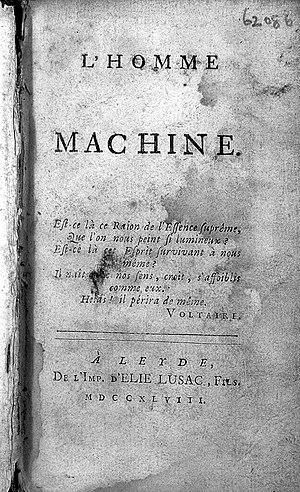
Nicolas Malebranche, né à Paris le 6 août 1638 où il est mort le 13 octobre 1715, est un philosophe, prêtre oratorien et théologien français. Dans son œuvre, il est amené à synthétiser la pensée de saint Augustin et celle de René Descartes. Il y développe également une pensée profondément originale, d'une grande unité conceptuelle, qui intègre les nouvelles sciences de l'époque tout en se voulant conforme aux dogmes du christianisme. Par son esprit à la fois innovant et synthétique, il parvient à édifier un système explicatif remarquable qui entend résoudre toutes les questions et tous les problèmes en s'appuyant sur l'idée d'action divine.
Le matérialisme est un système philosophique qui soutient non seulement que toute chose est composée de matière mais que, fondamentalement, tout phénomène résulte d'interactions matérielles.